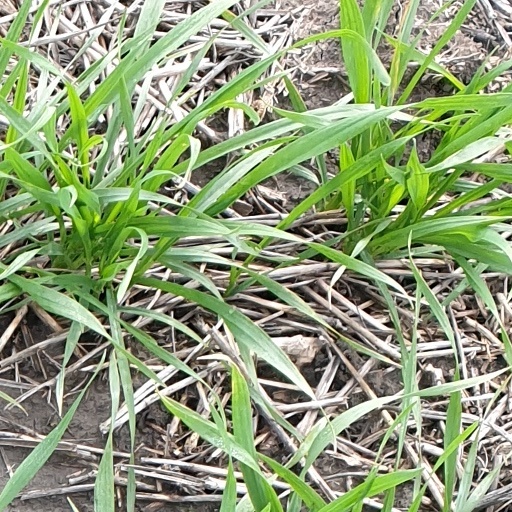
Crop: wheat